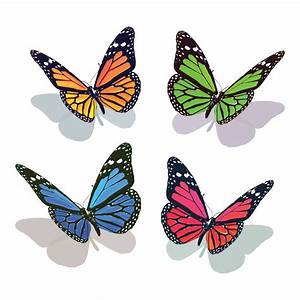
Label: farfalla